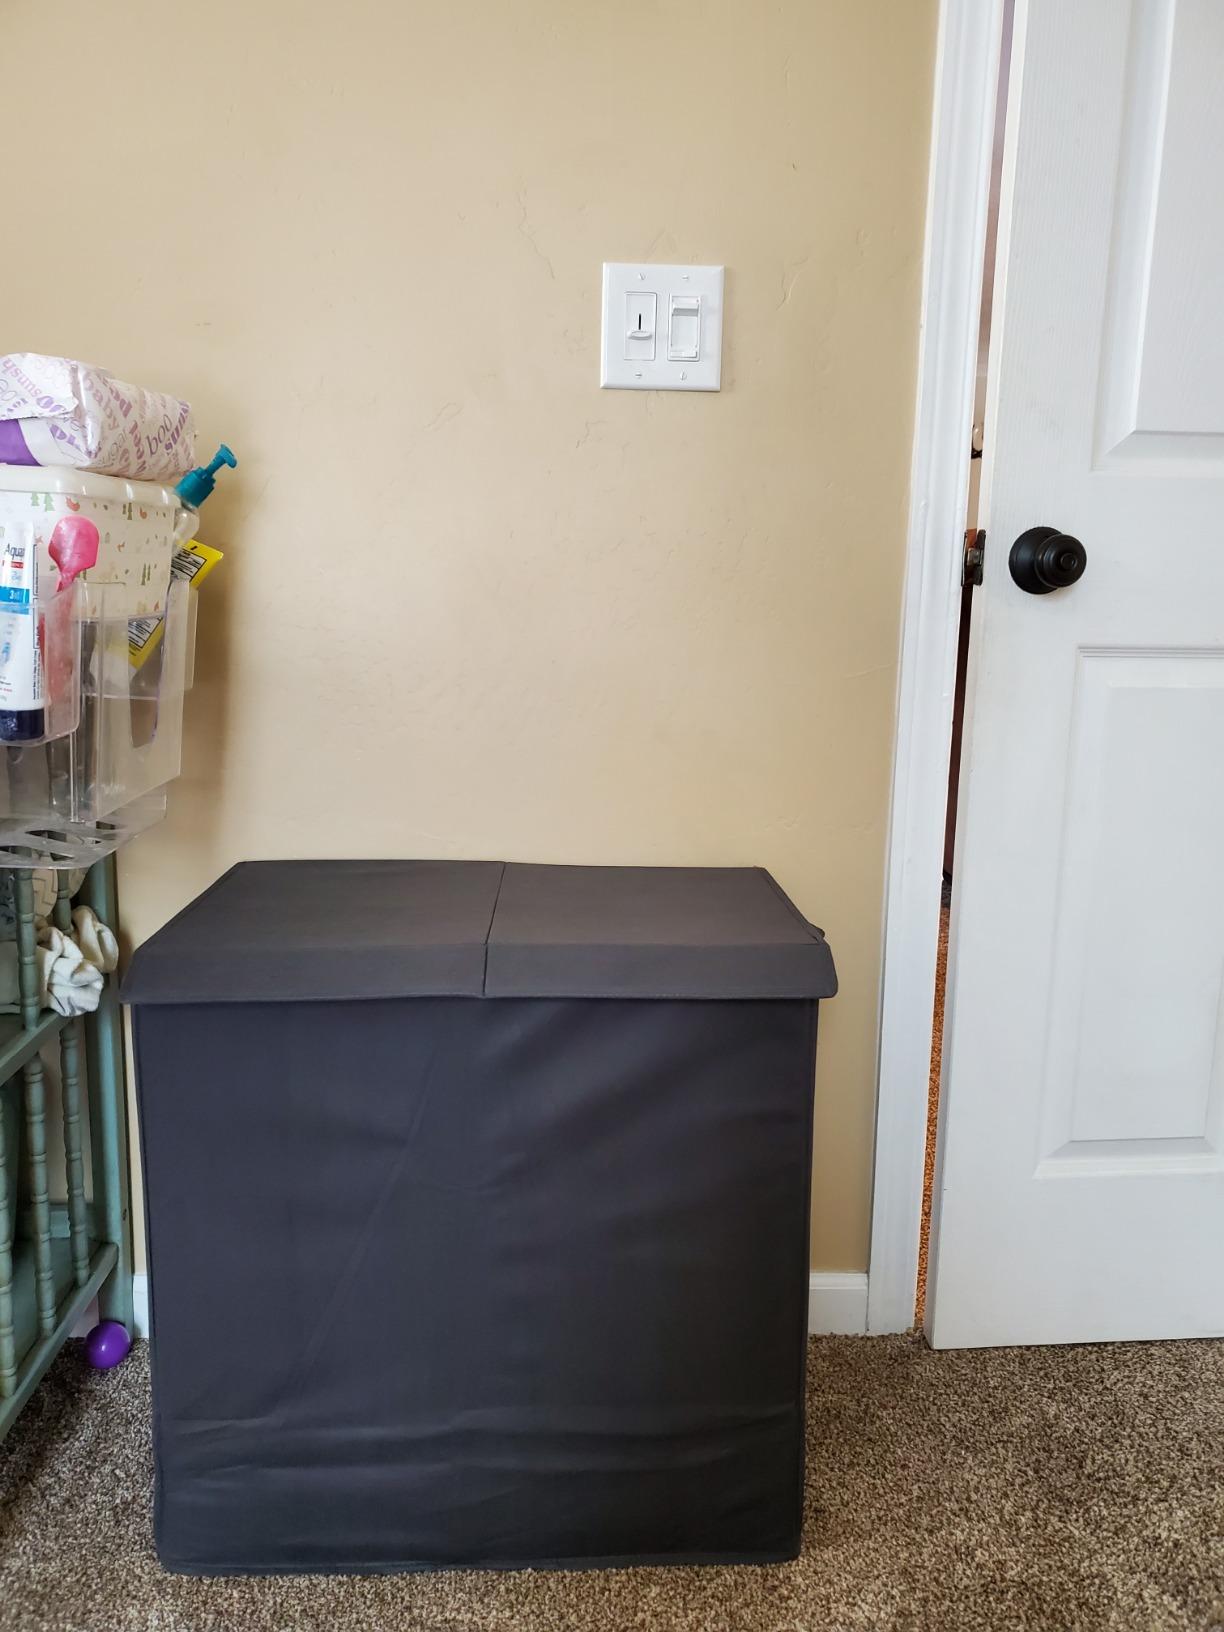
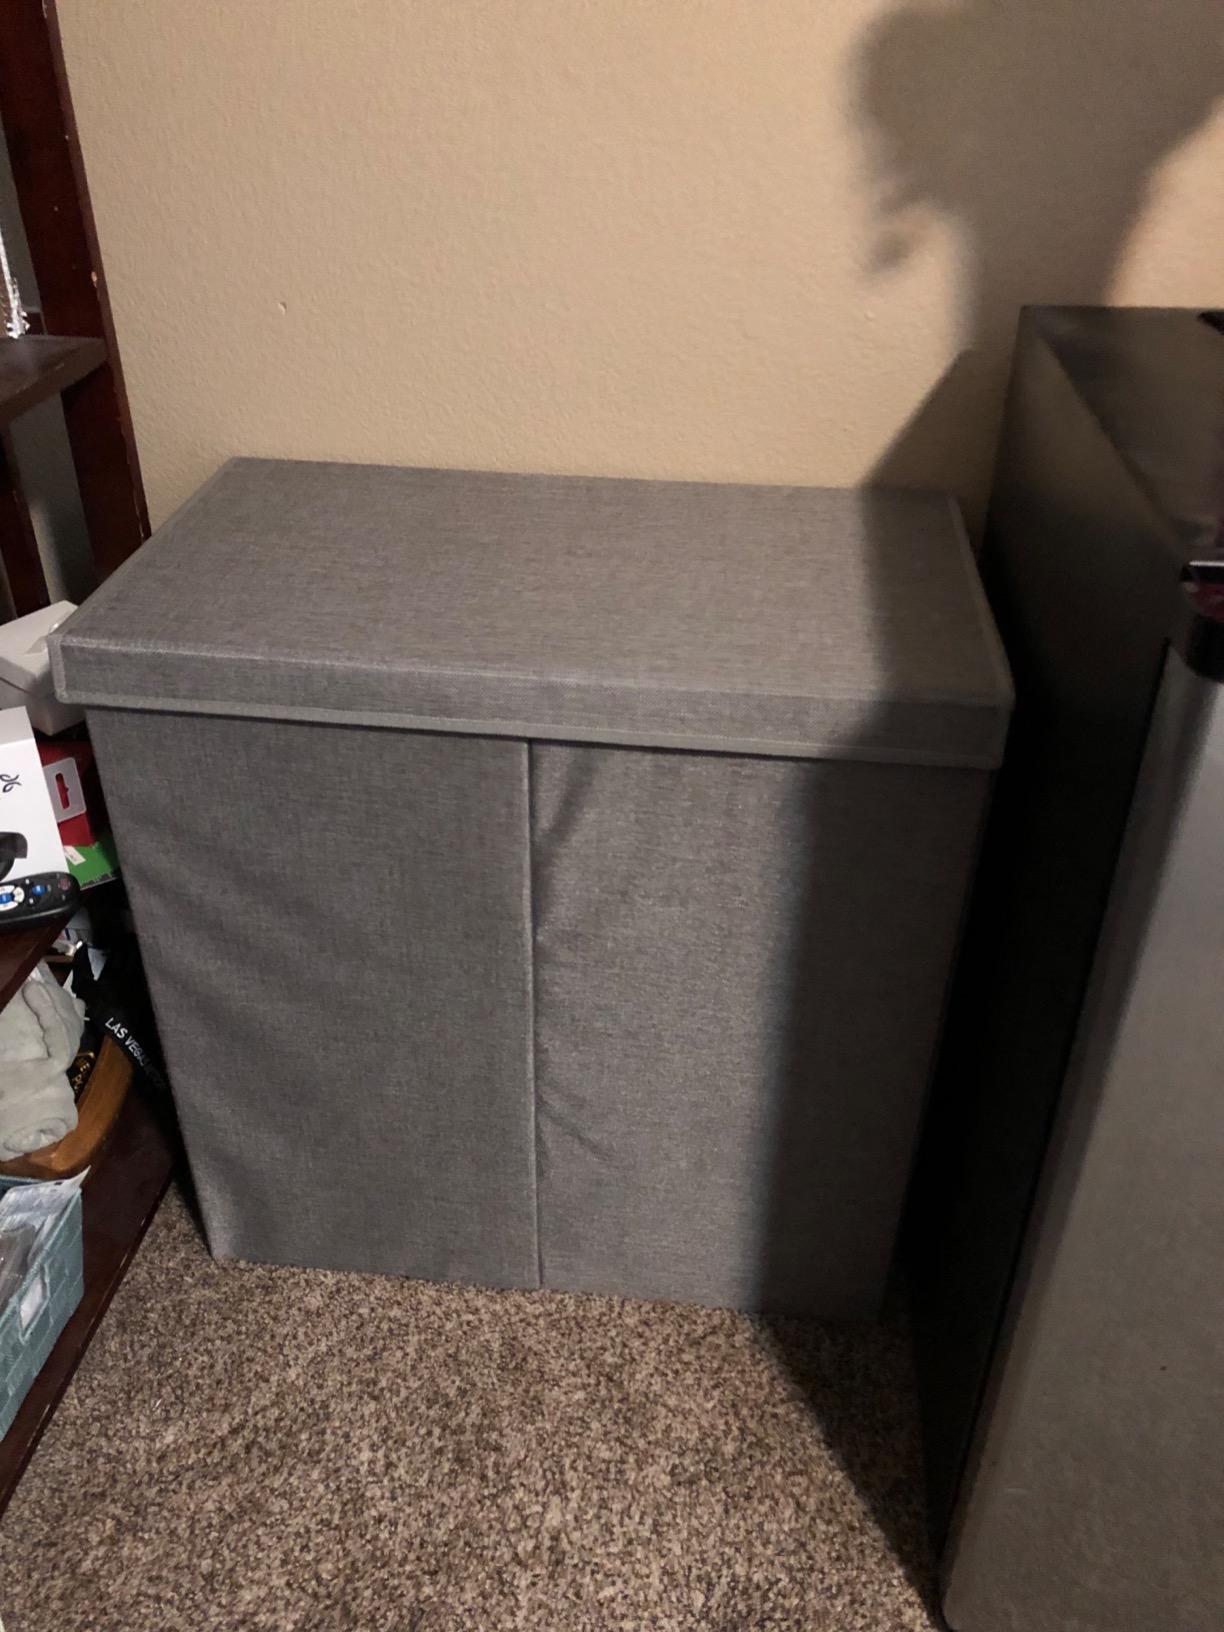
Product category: items_hamper
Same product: yes